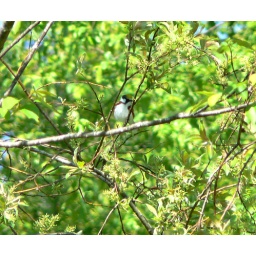
These colorful birds are found in open edge areas with small trees. Adirondacks 2009.